Question: Please indicate a possible affordance area of hit_baseball_bat that can be used for hitting
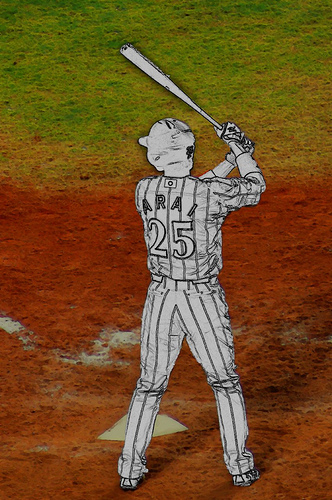
Answer: [116.711, 46.314, 172.221, 91.212]